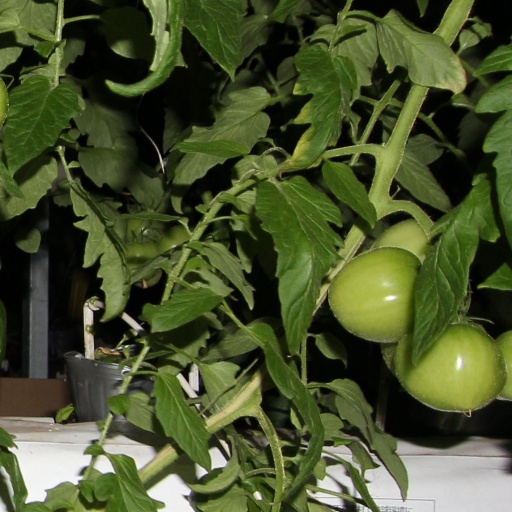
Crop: tomato